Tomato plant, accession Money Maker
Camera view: tilt-top (135 deg); turntable rotation: 150 degrees
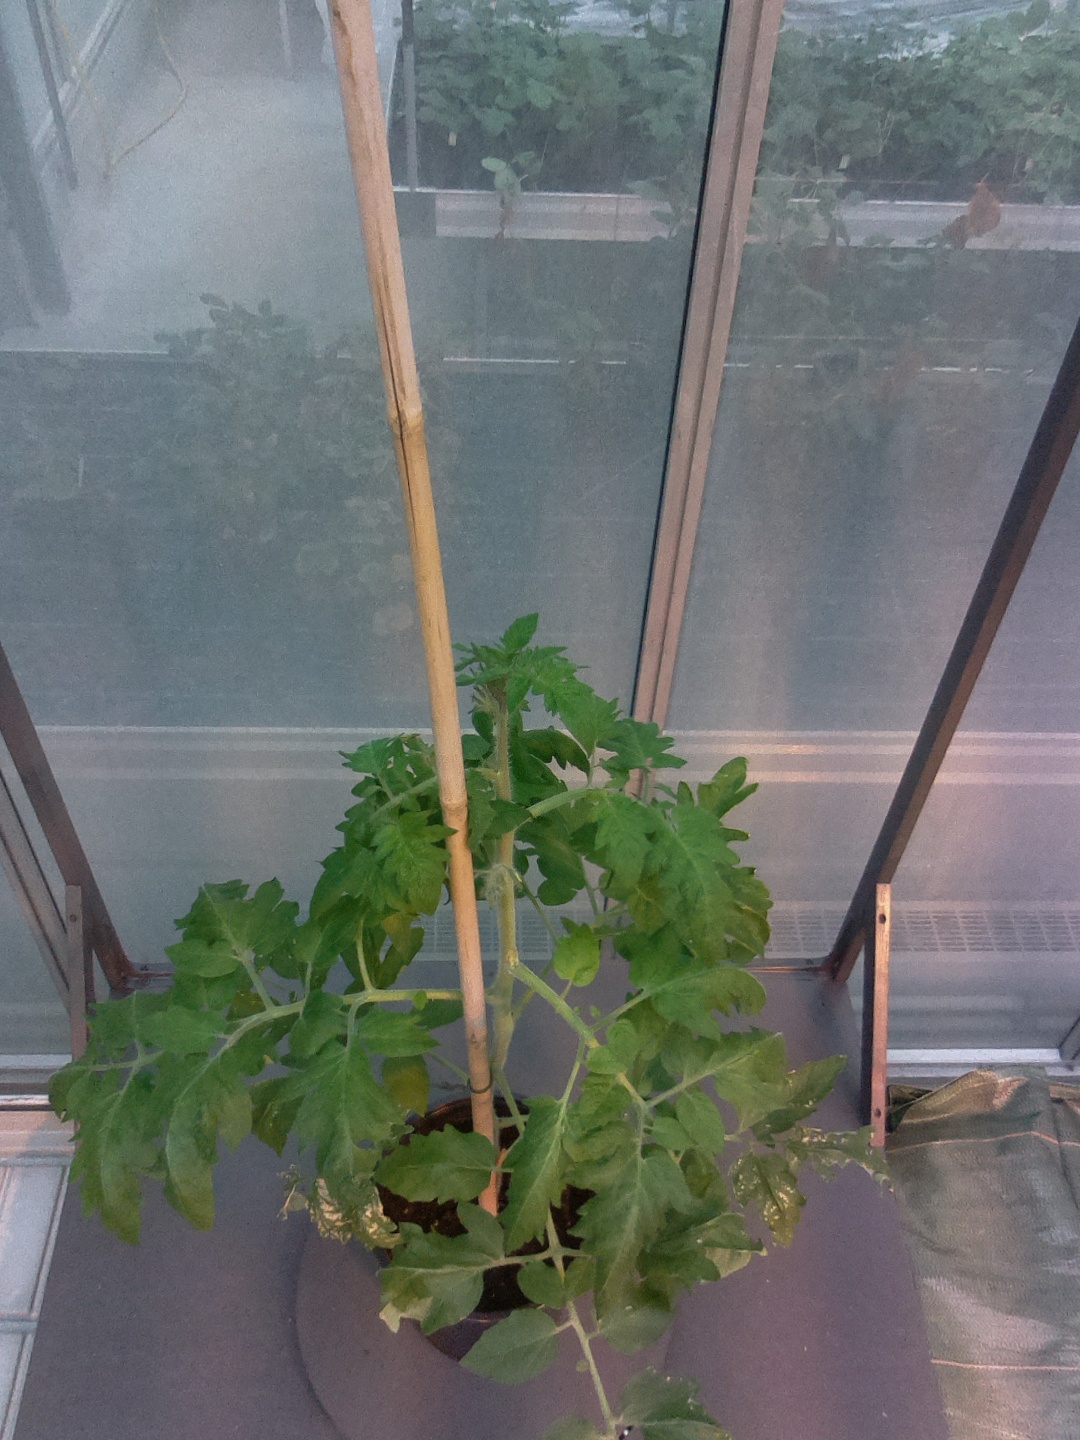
BBCH growth stage 60: First flowers open